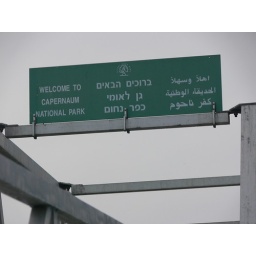
Really unnecessary photo to upload, just a reminder that road signs were in 3 languages.